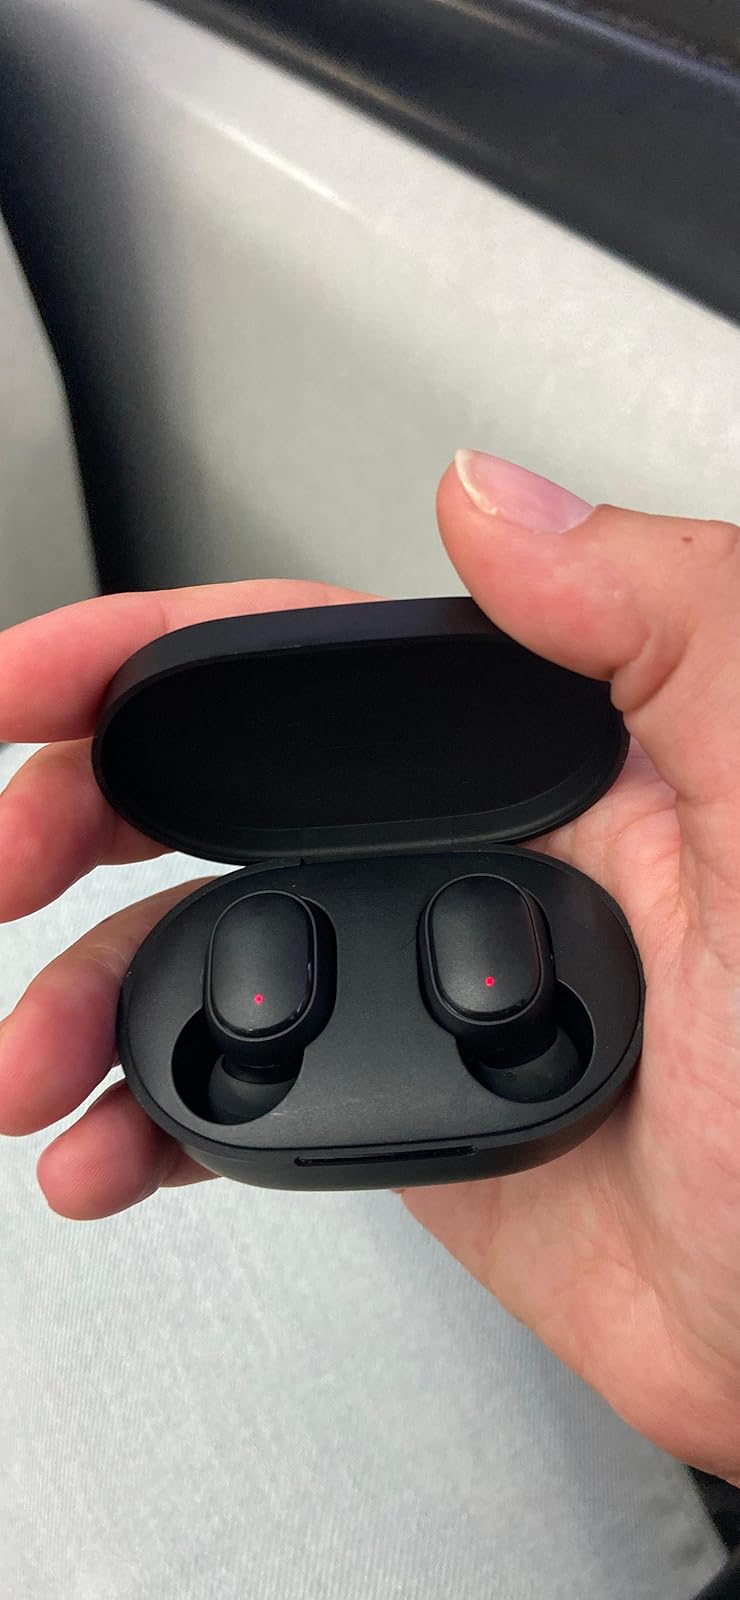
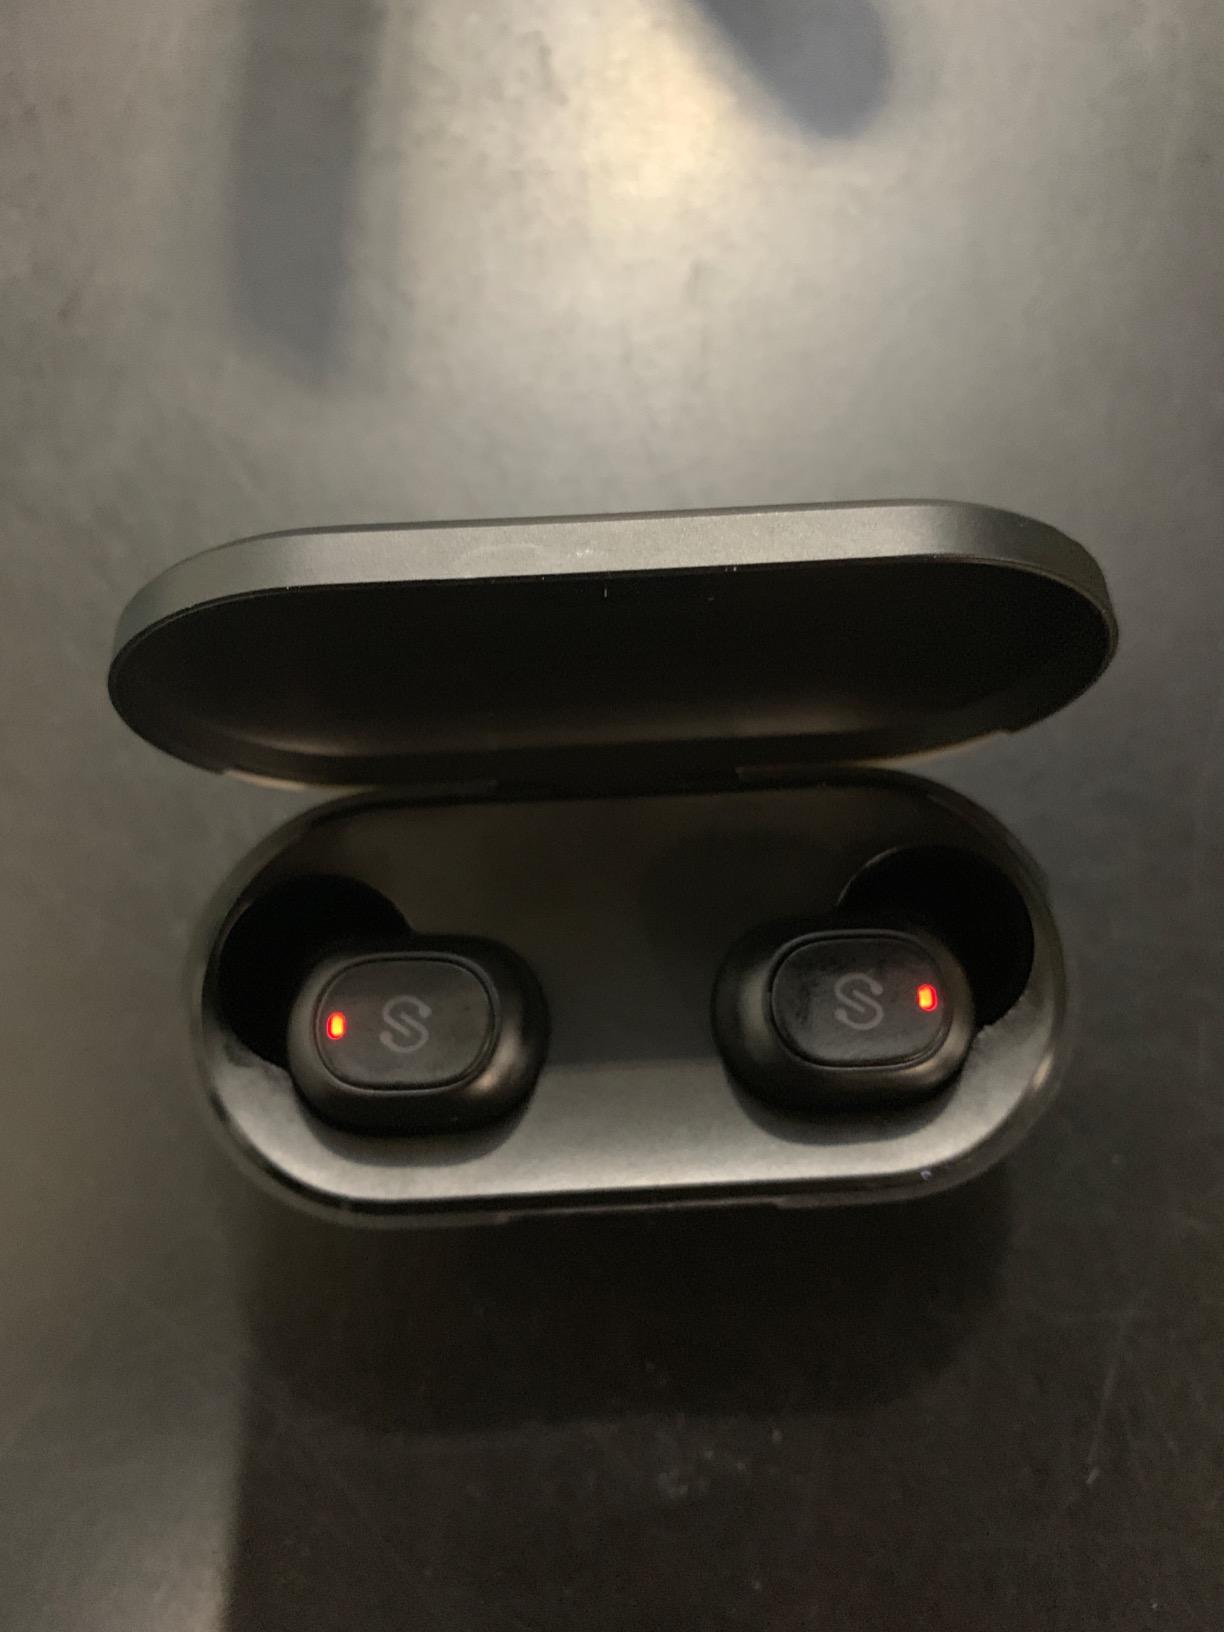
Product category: earbuds
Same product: no